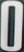
Number: 0